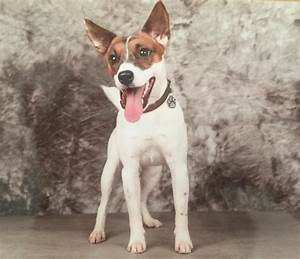
Label: cane